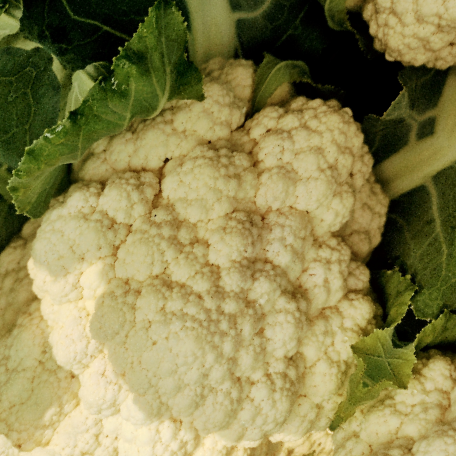
Label: Disease Free